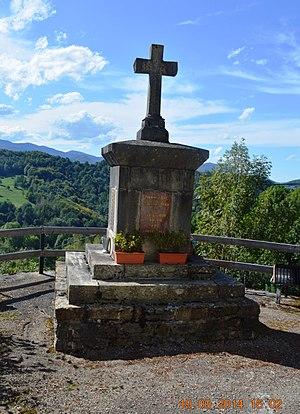
Aleu est une commune française située dans le département de l'Ariège, en région Occitanie. La commune fait partie de la communauté de communes Couserans - Pyrénées et du parc naturel régional des Pyrénées ariégeoises.